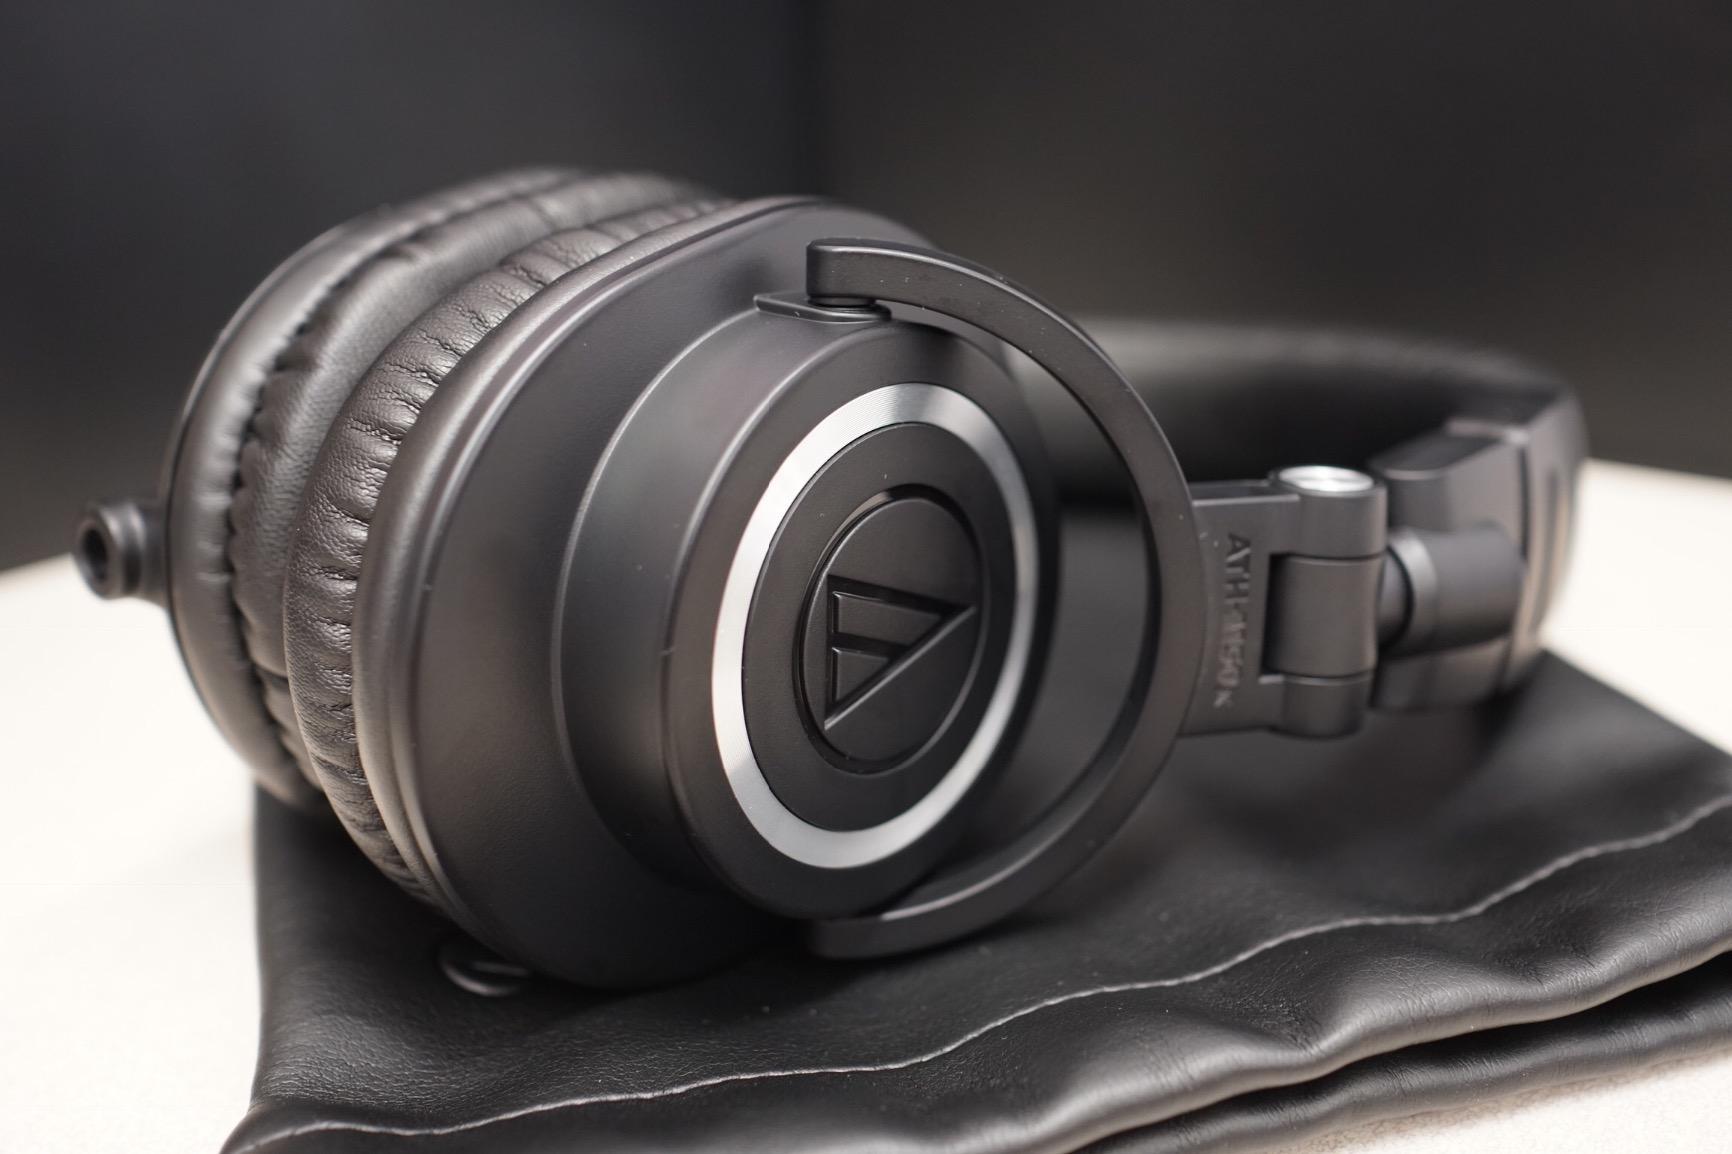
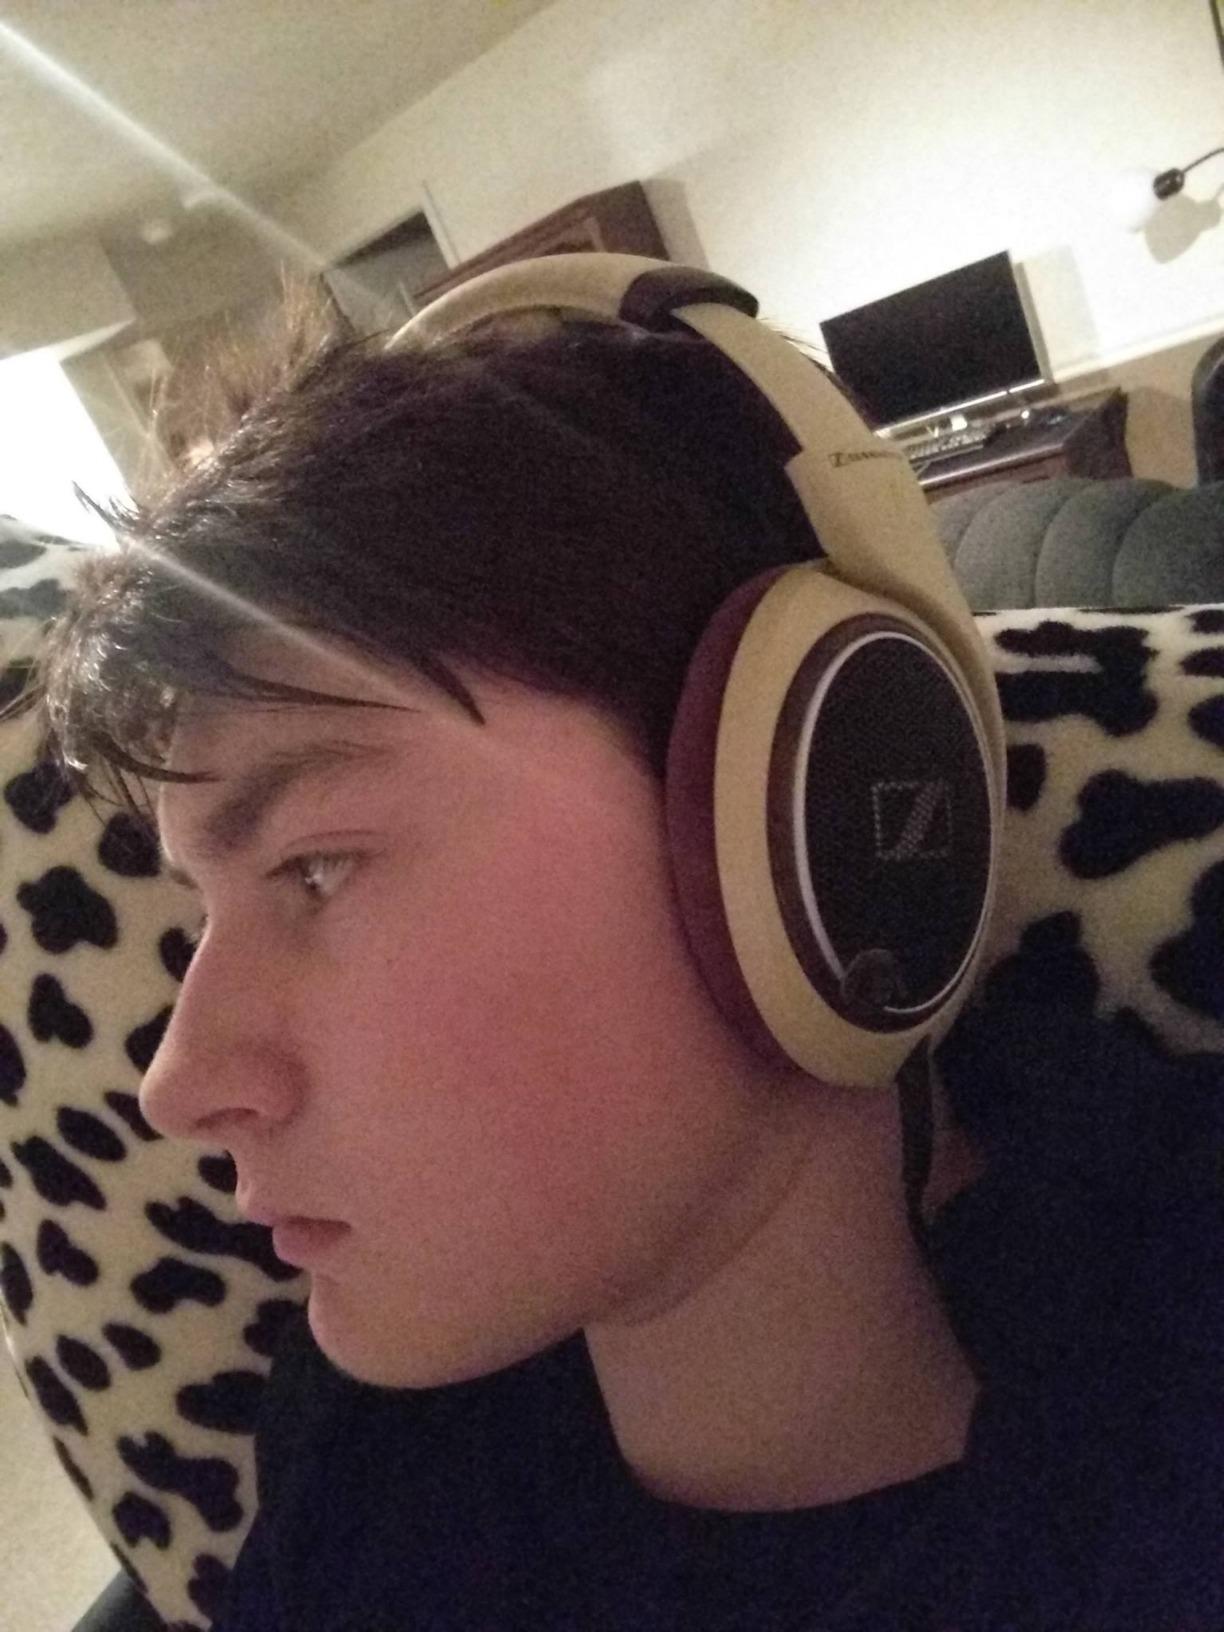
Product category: headphones
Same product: no